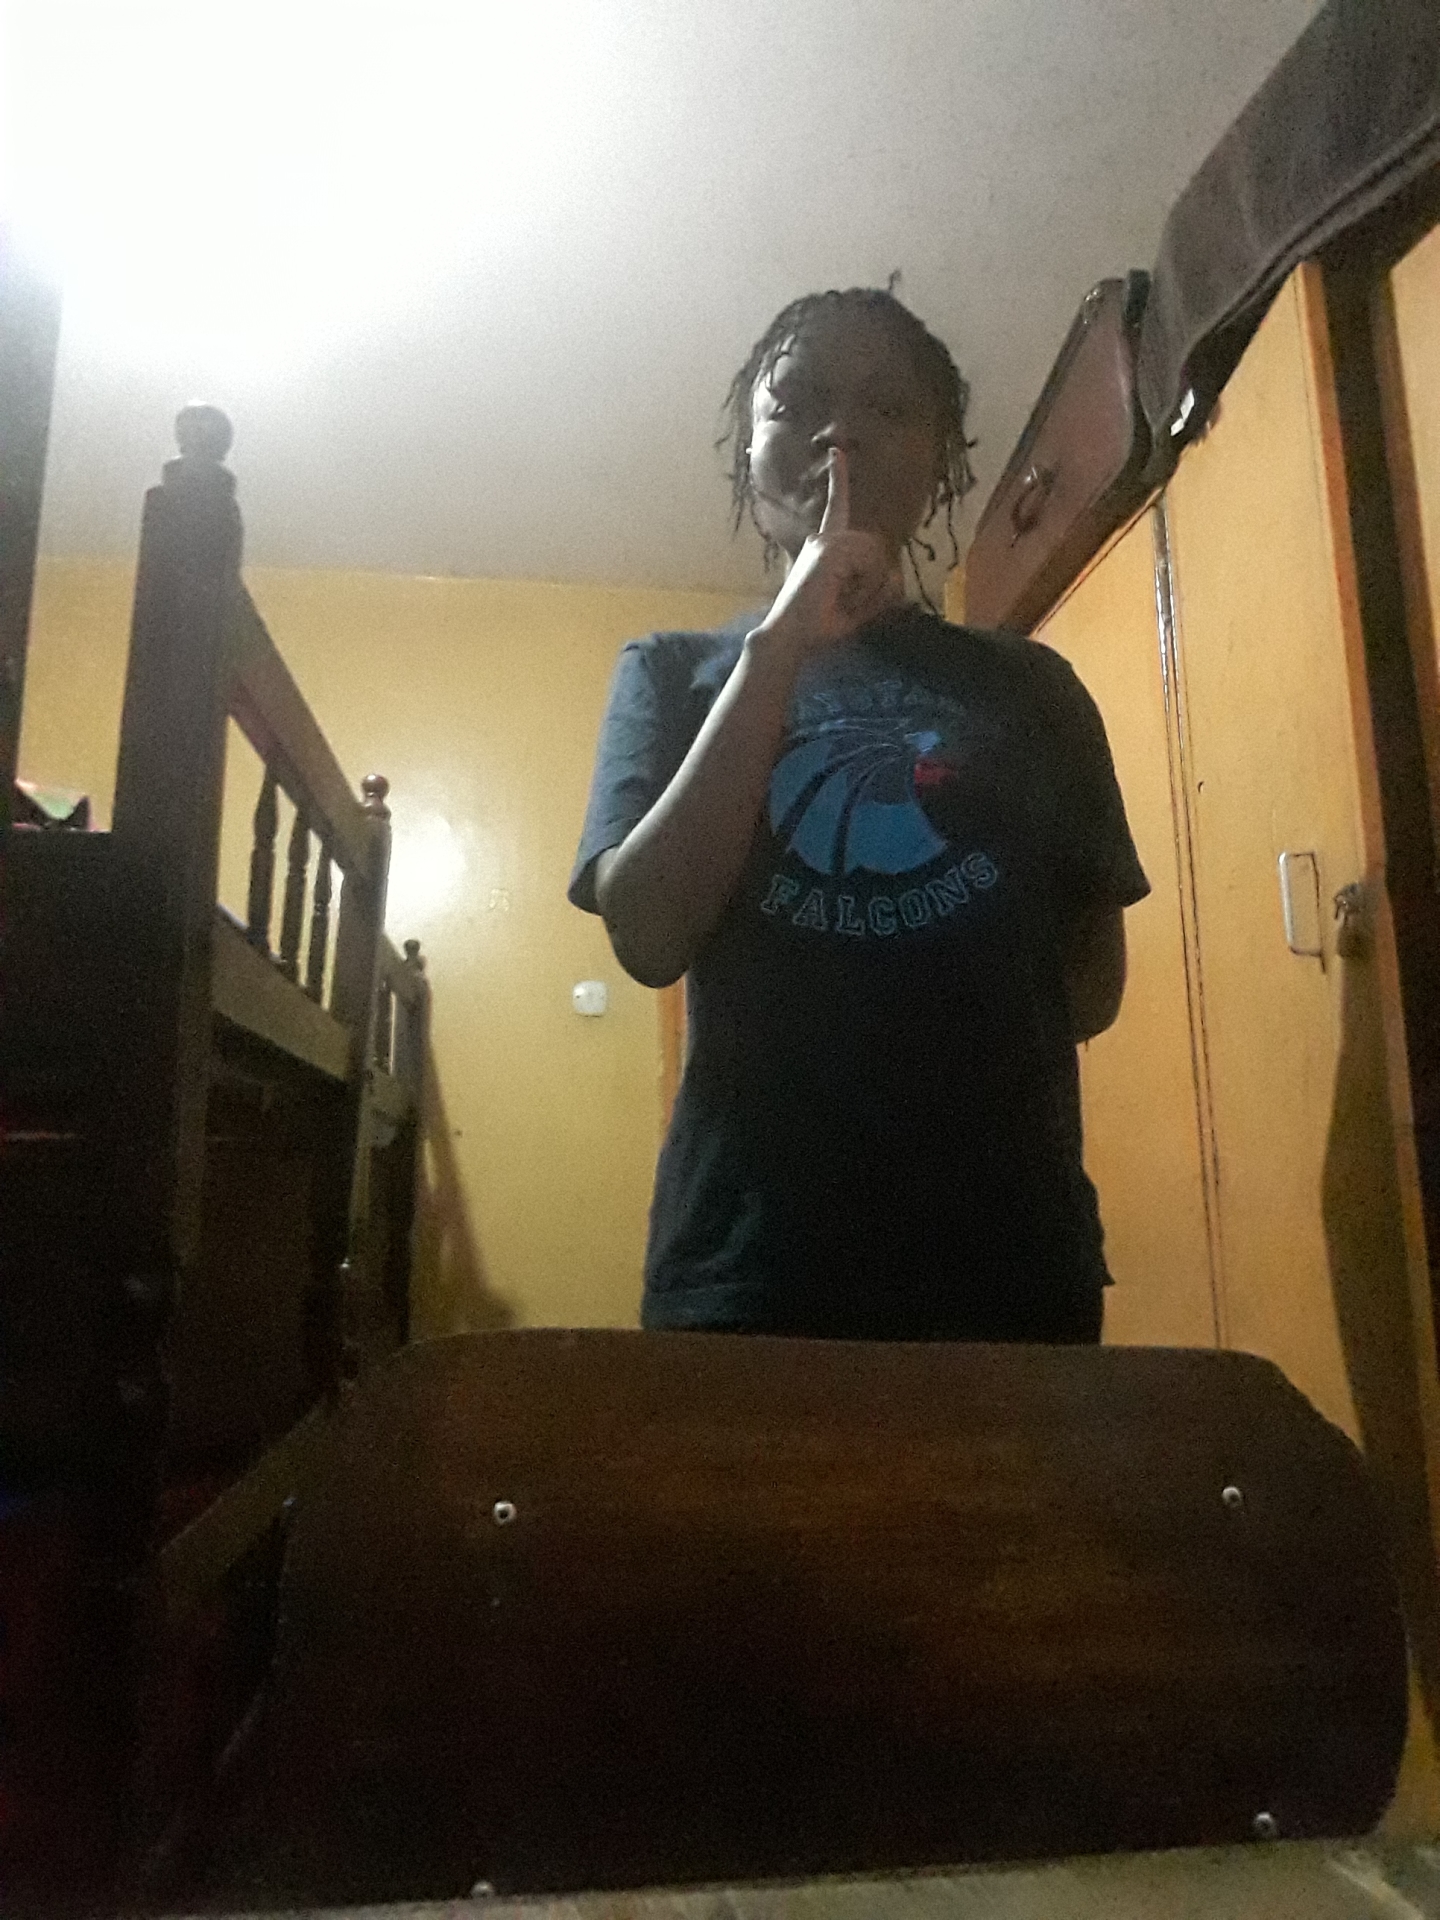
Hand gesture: mute